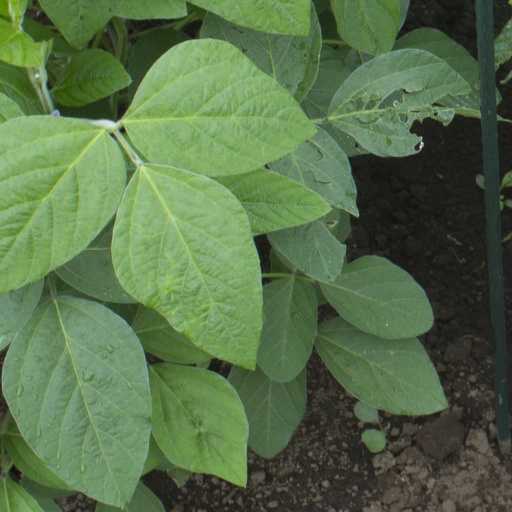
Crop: soybean